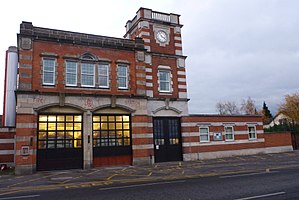
Leytonstone
Den tidligere brandstation i Leytonstone
Leytonstone er et område i det nordøstlige London i England.